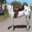
Label: horse